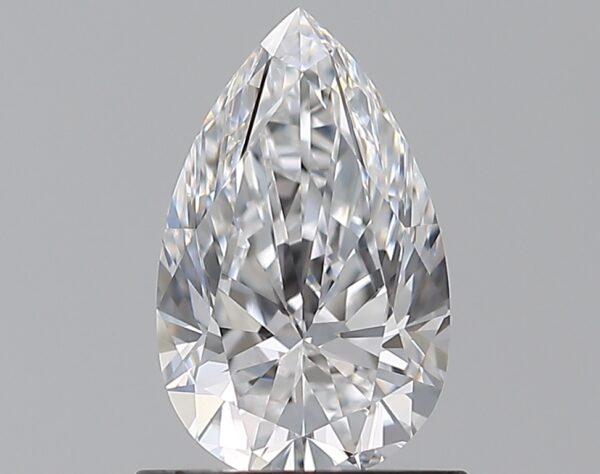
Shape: pear
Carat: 0.9
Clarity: IF
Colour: D
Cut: EX
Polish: EX
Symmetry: EX
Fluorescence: F
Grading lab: GIA
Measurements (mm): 8.47 x 5.23 x 3.3